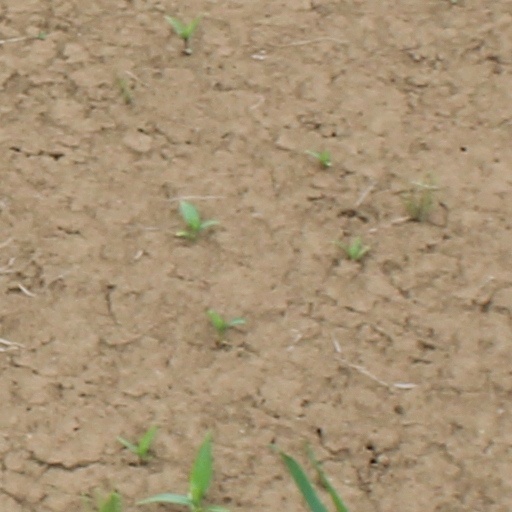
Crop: wheat